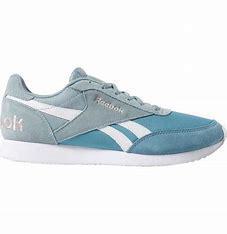
Brand: Reebok
Model: Royal Classic Jogger 2